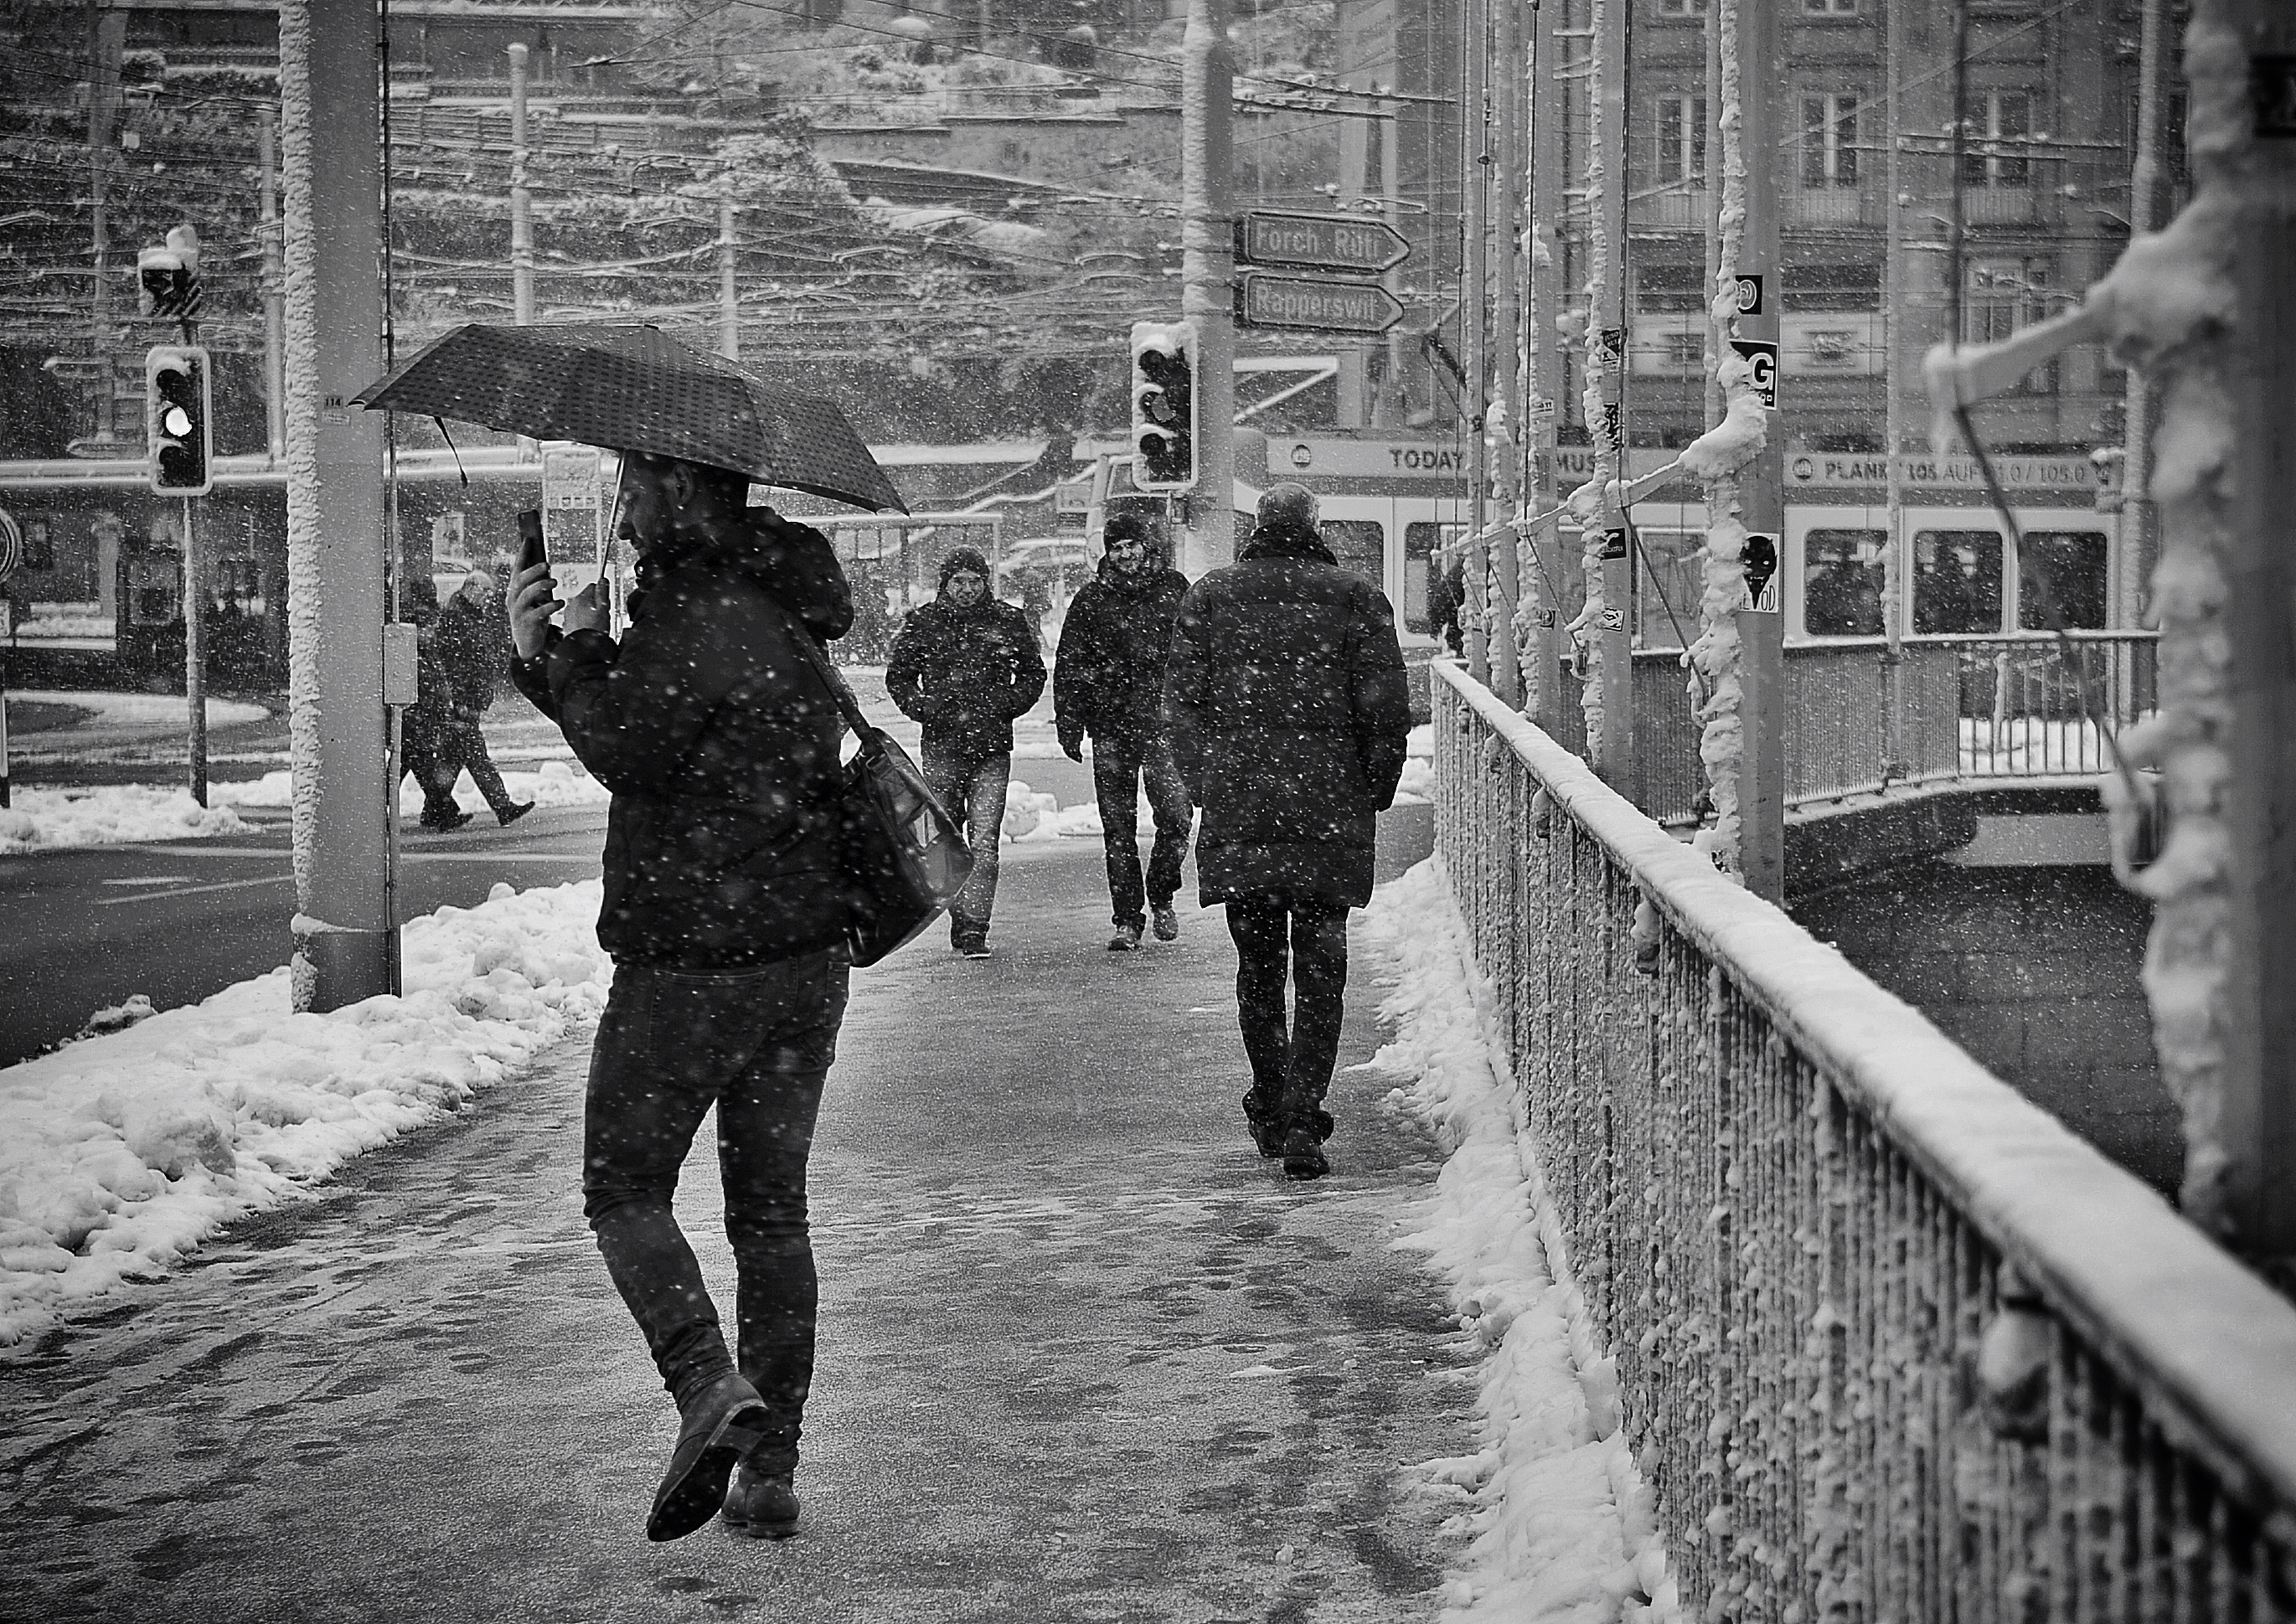
snow, winter, black and white, people, road, white, street, photography, city, urban, tram, umbrella, weather, nikon, black, monochrome, season, streetphotography, bw, candid, central, infrastructure, swiss, stadt, photograph, snapshot, streetart, schweiz, switzerland, strasse, zurich, streetphoto, snapseed, schwarzundweiss, stphotographia, dezember, streetscene, schnee, strassenszene, strassenfotografie, strasenfotografie, streetlife, streetportrait, streetpix, thomas8047, onthestreets, streetphotographer, 175528, vbz, streetfotografie, zurichstreet, fascinationstreet, streetphotographie, nikond300s, z ri, z rilinie, z richzurich, streetartz ri, monochrome photography, film noir